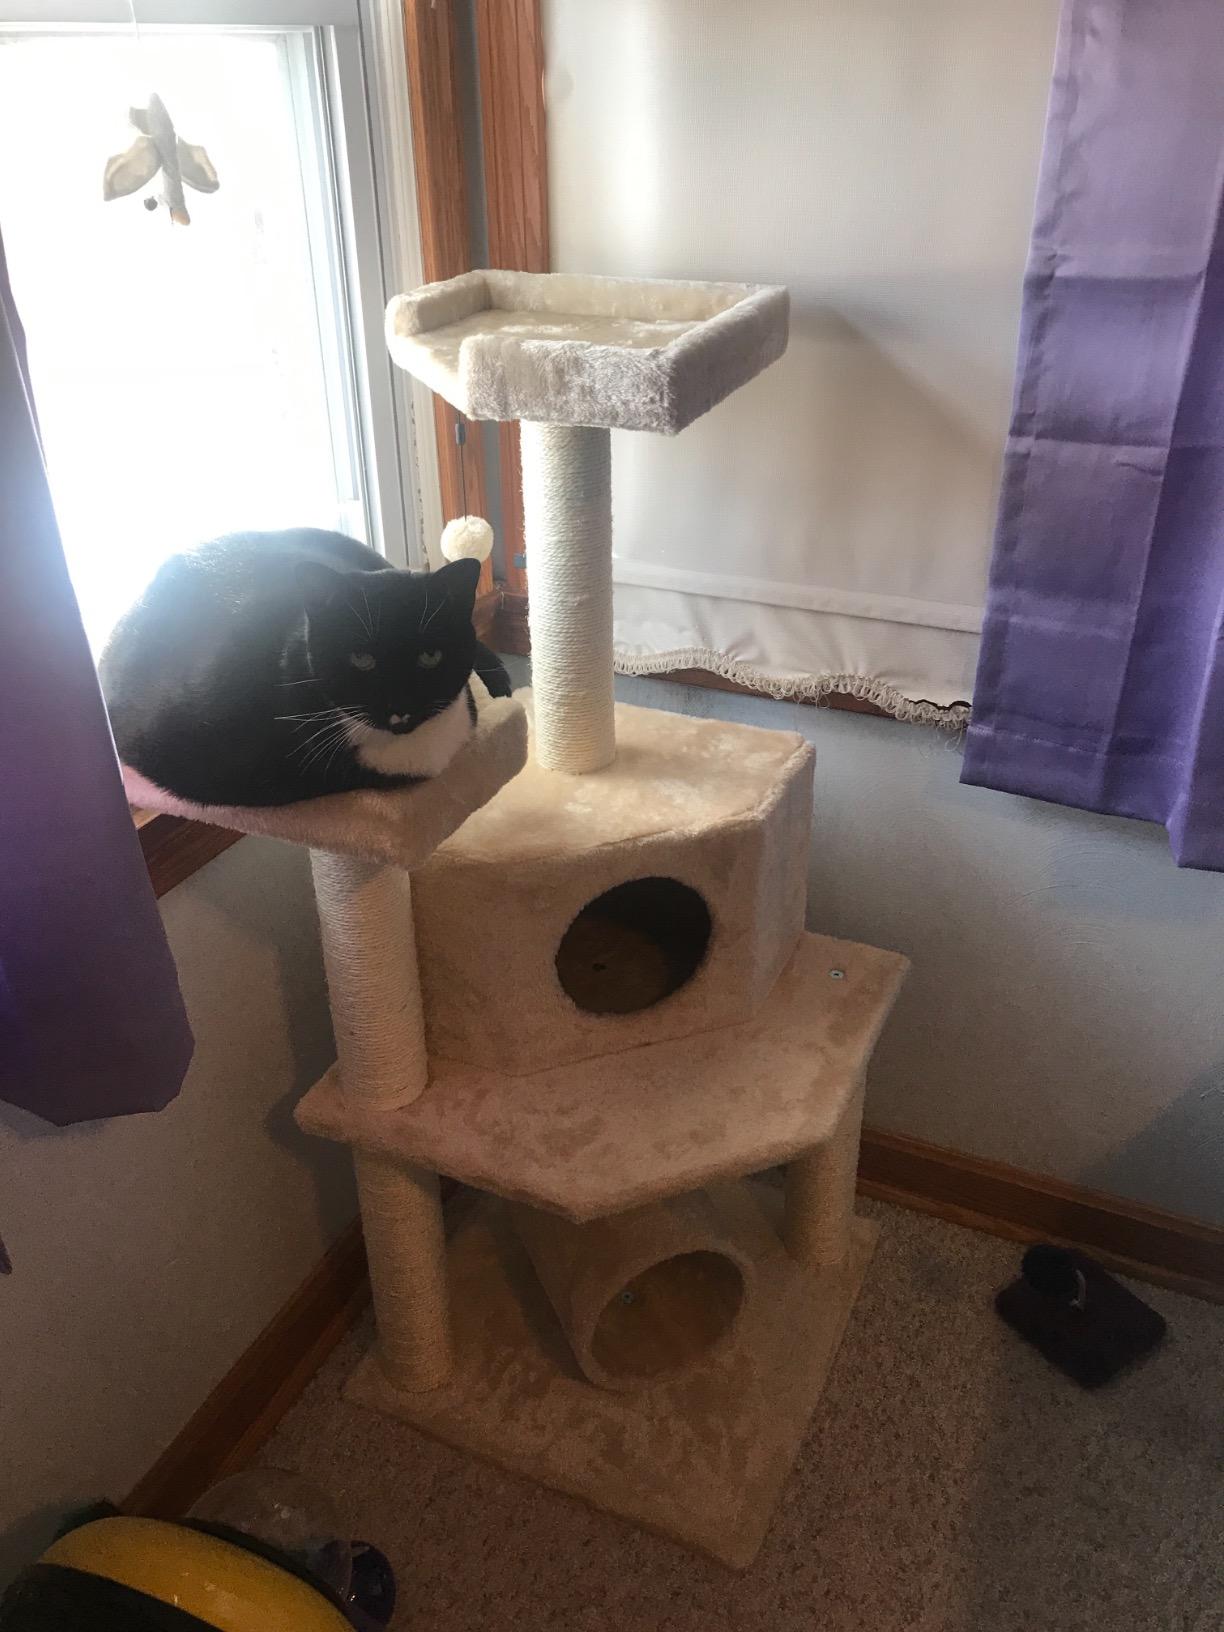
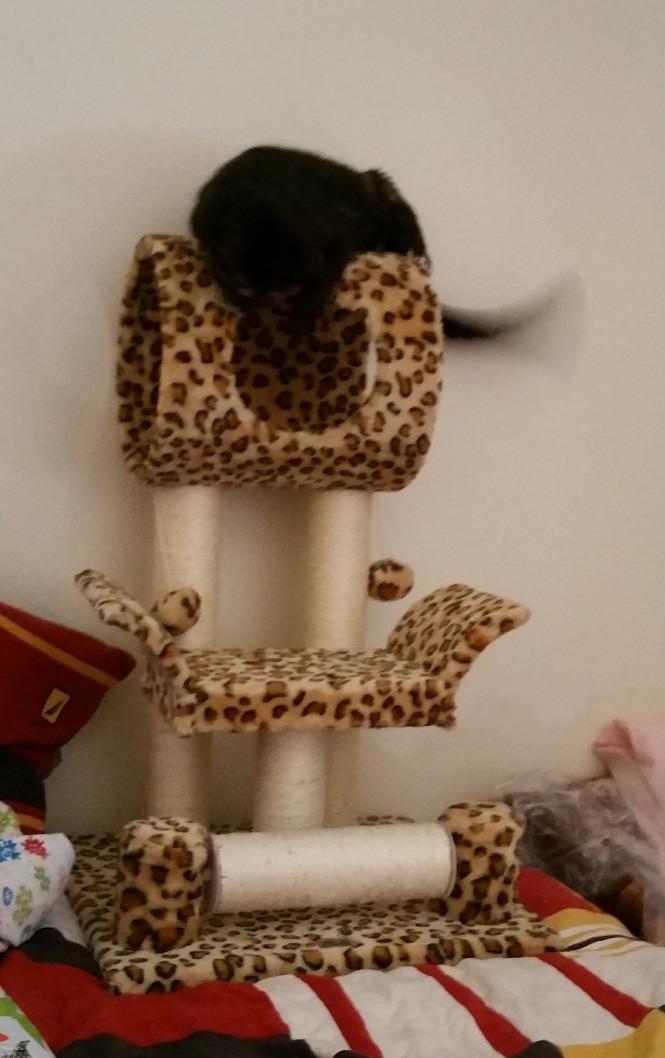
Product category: items_cat tree
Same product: no